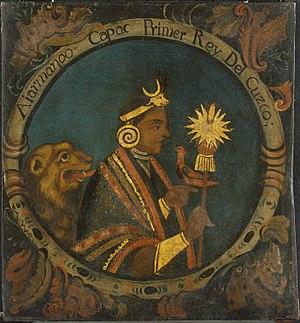
L’Empire inca fut, du XVᵉ au XVIᵉ siècle, un des états de la civilisation andine et le plus vaste empire de l'Amérique précolombienne. Son territoire s'est en effet étendu, à son extension maximale, sur près de 4 500 km de long, depuis le Sud-Ouest de l'actuelle Colombie, au nord, jusqu'au milieu de l'actuel Chili, au sud, et comprenant la quasi-totalité des territoires actuels du Pérou et de l'Équateur, ainsi qu'une partie importante de la Bolivie, du Chili, et significative de l'Argentine du Nord-Ouest, soit sur une superficie de plus de trois fois celle de la France d'aujourd'hui. Héritier des civilisations andines préexistantes, il était maillé par un important réseau de routes d'environ 22 500 à 38 600 kilomètres convergeant vers sa capitale, Cuzco.